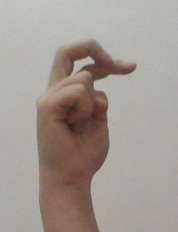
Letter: zay